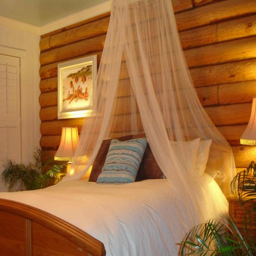
do white right , no matter your style , with bright ideas from these alluring bedrooms .